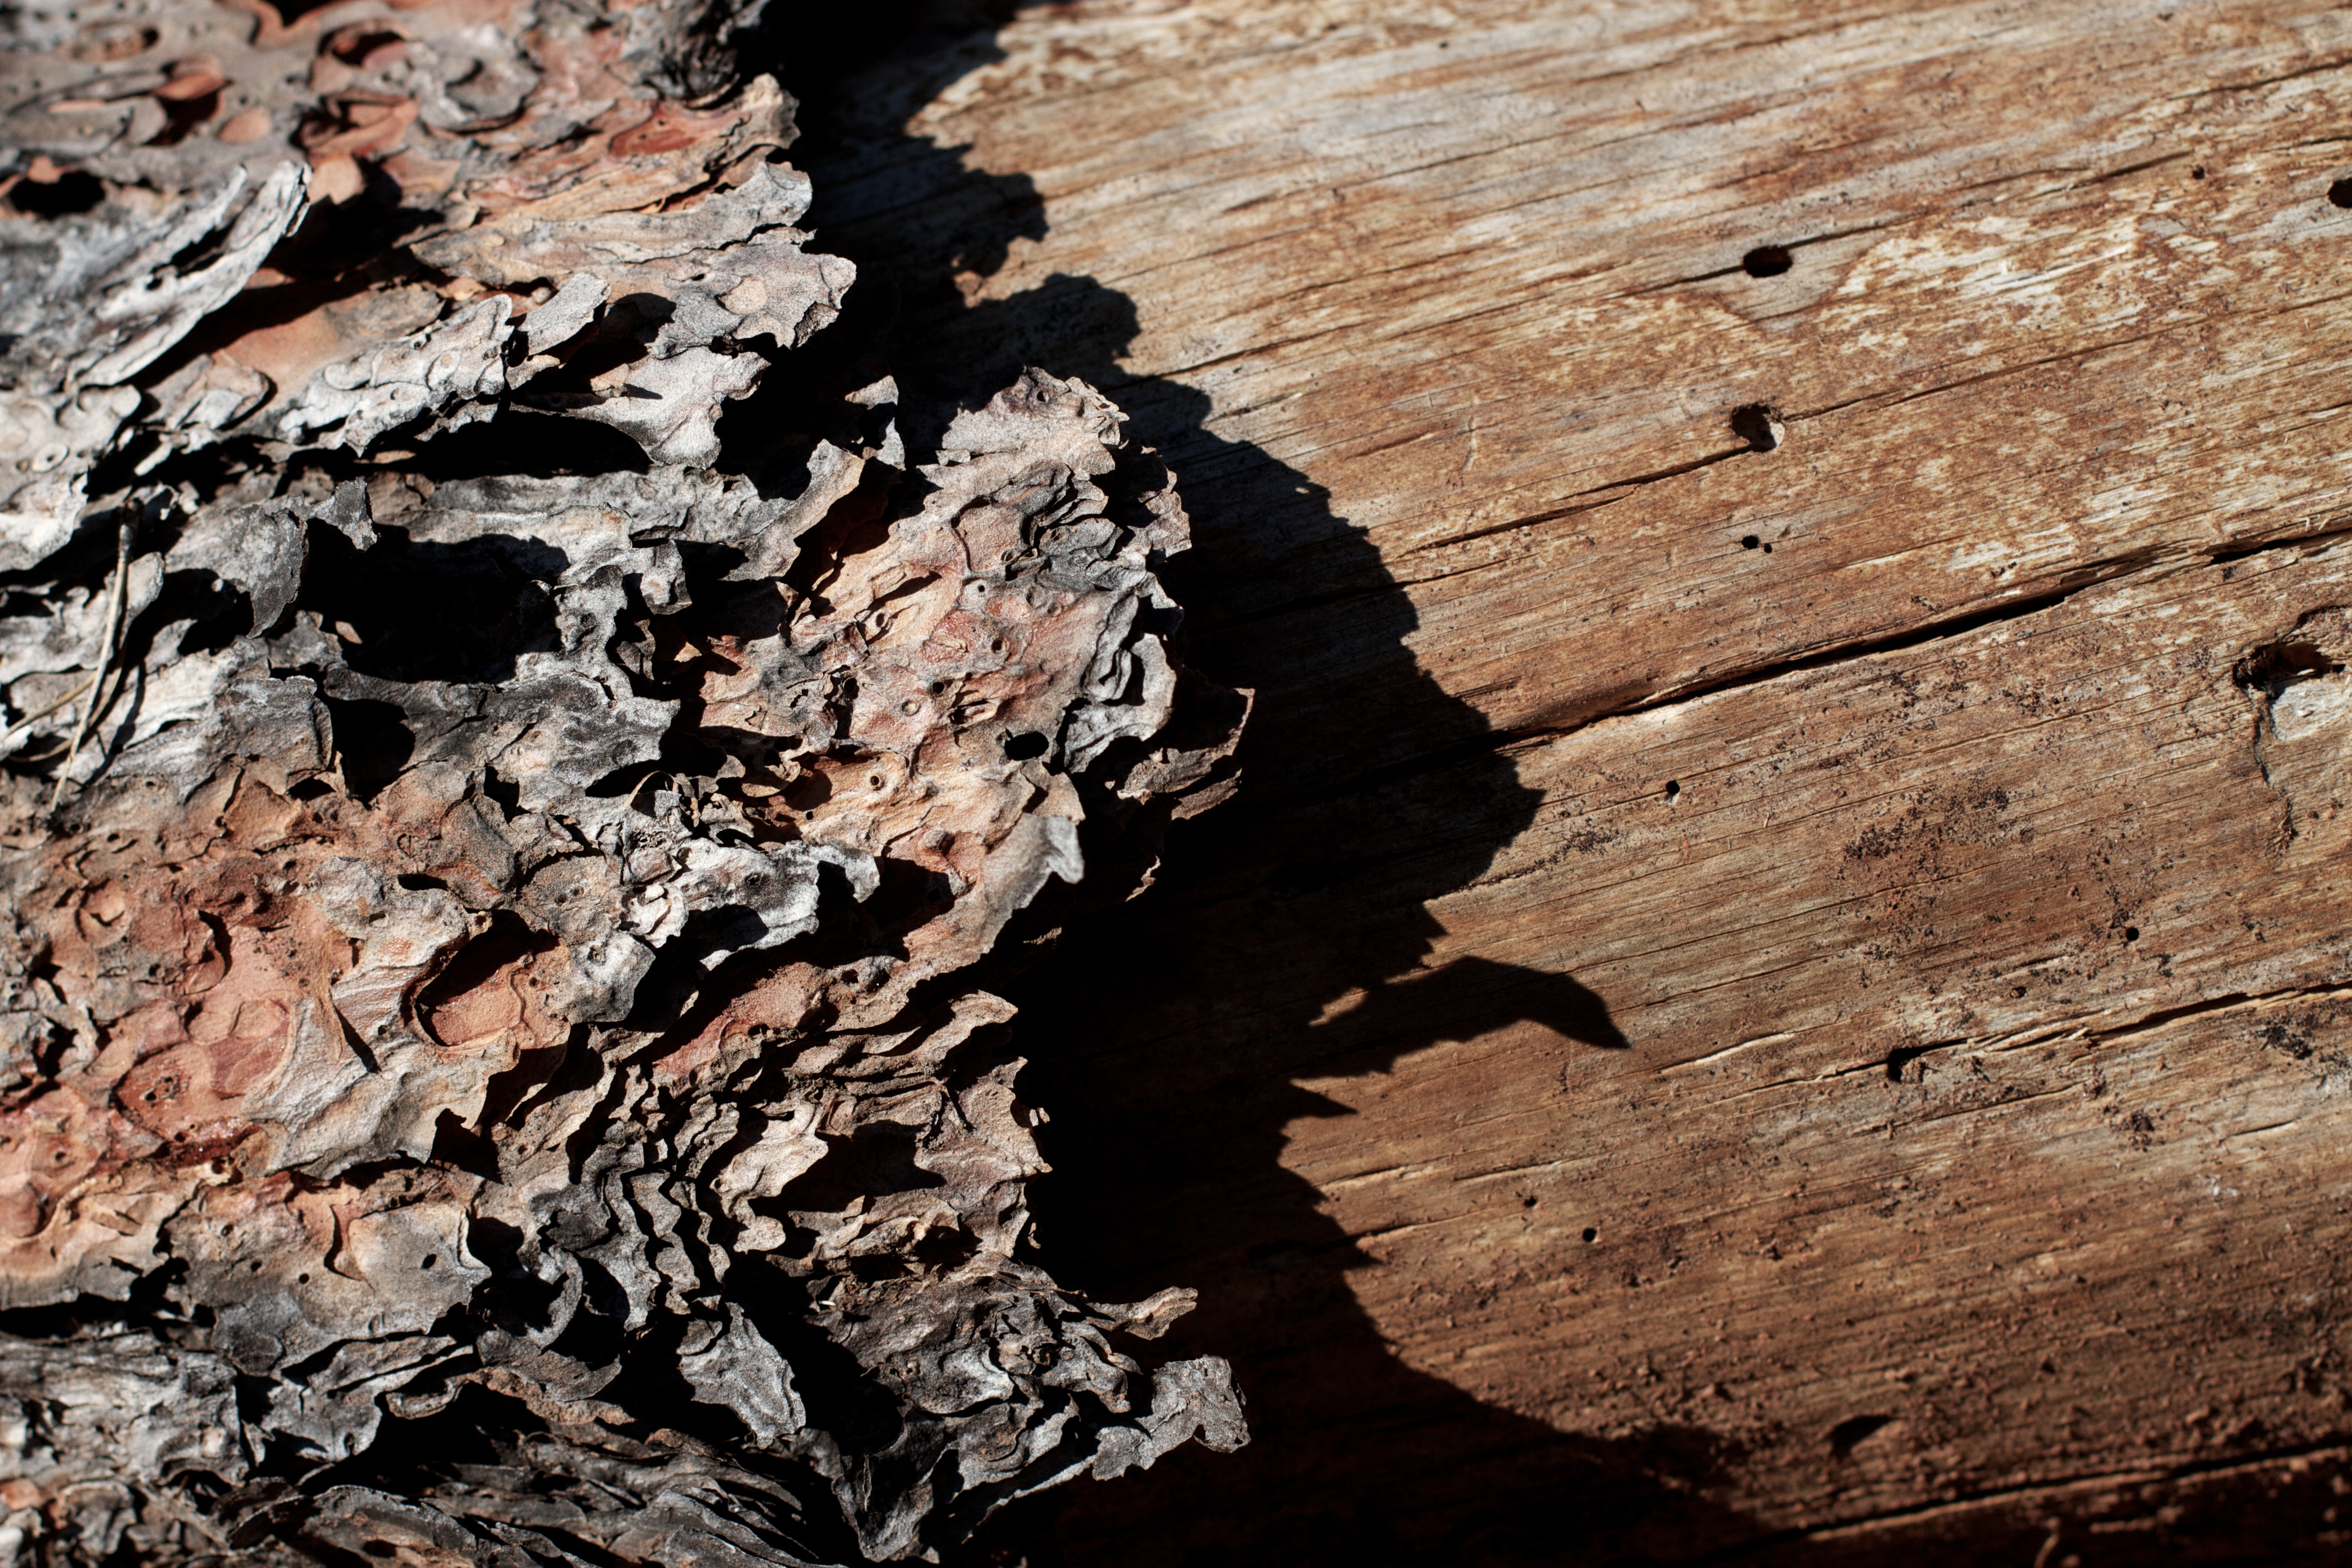
tree, nature, rock, wood, texture, leaf, trunk, formation, soil, terrain, material, geology, geological phenomenon